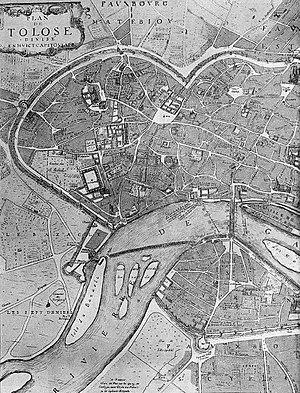
Plan du vieux quartier latin de Toulouse (aux archives municipales).
Toulouse, est une commune du Sud-Ouest de la France. Capitale au Vᵉ siècle du royaume wisigoth, une des capitales du royaume d'Aquitaine, capitale du comté de Toulouse fondé en 852 par Raimond Iᵉʳ et capitale historique du Languedoc, elle est aujourd'hui le chef-lieu de la région d'Occitanie, du département de la Haute-Garonne, et le siège de Toulouse Métropole. Elle était également le chef-lieu de l'ancienne région Midi-Pyrénées jusqu'à sa disparition au 1ᵉʳ janvier 2016.